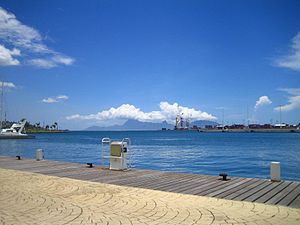
Papeete / Referencer
Udsigt fra Papeetes havn.
Papeete ligger i Fransk Polynesien og er hovedstad på øen Tahiti. Byen har 26.926 indbyggere og ligger ud til vandet med Tahitis største havn. Byen er Tahitis handelscentrum og største by.